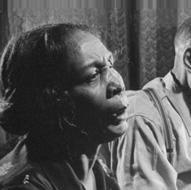
Age: 43